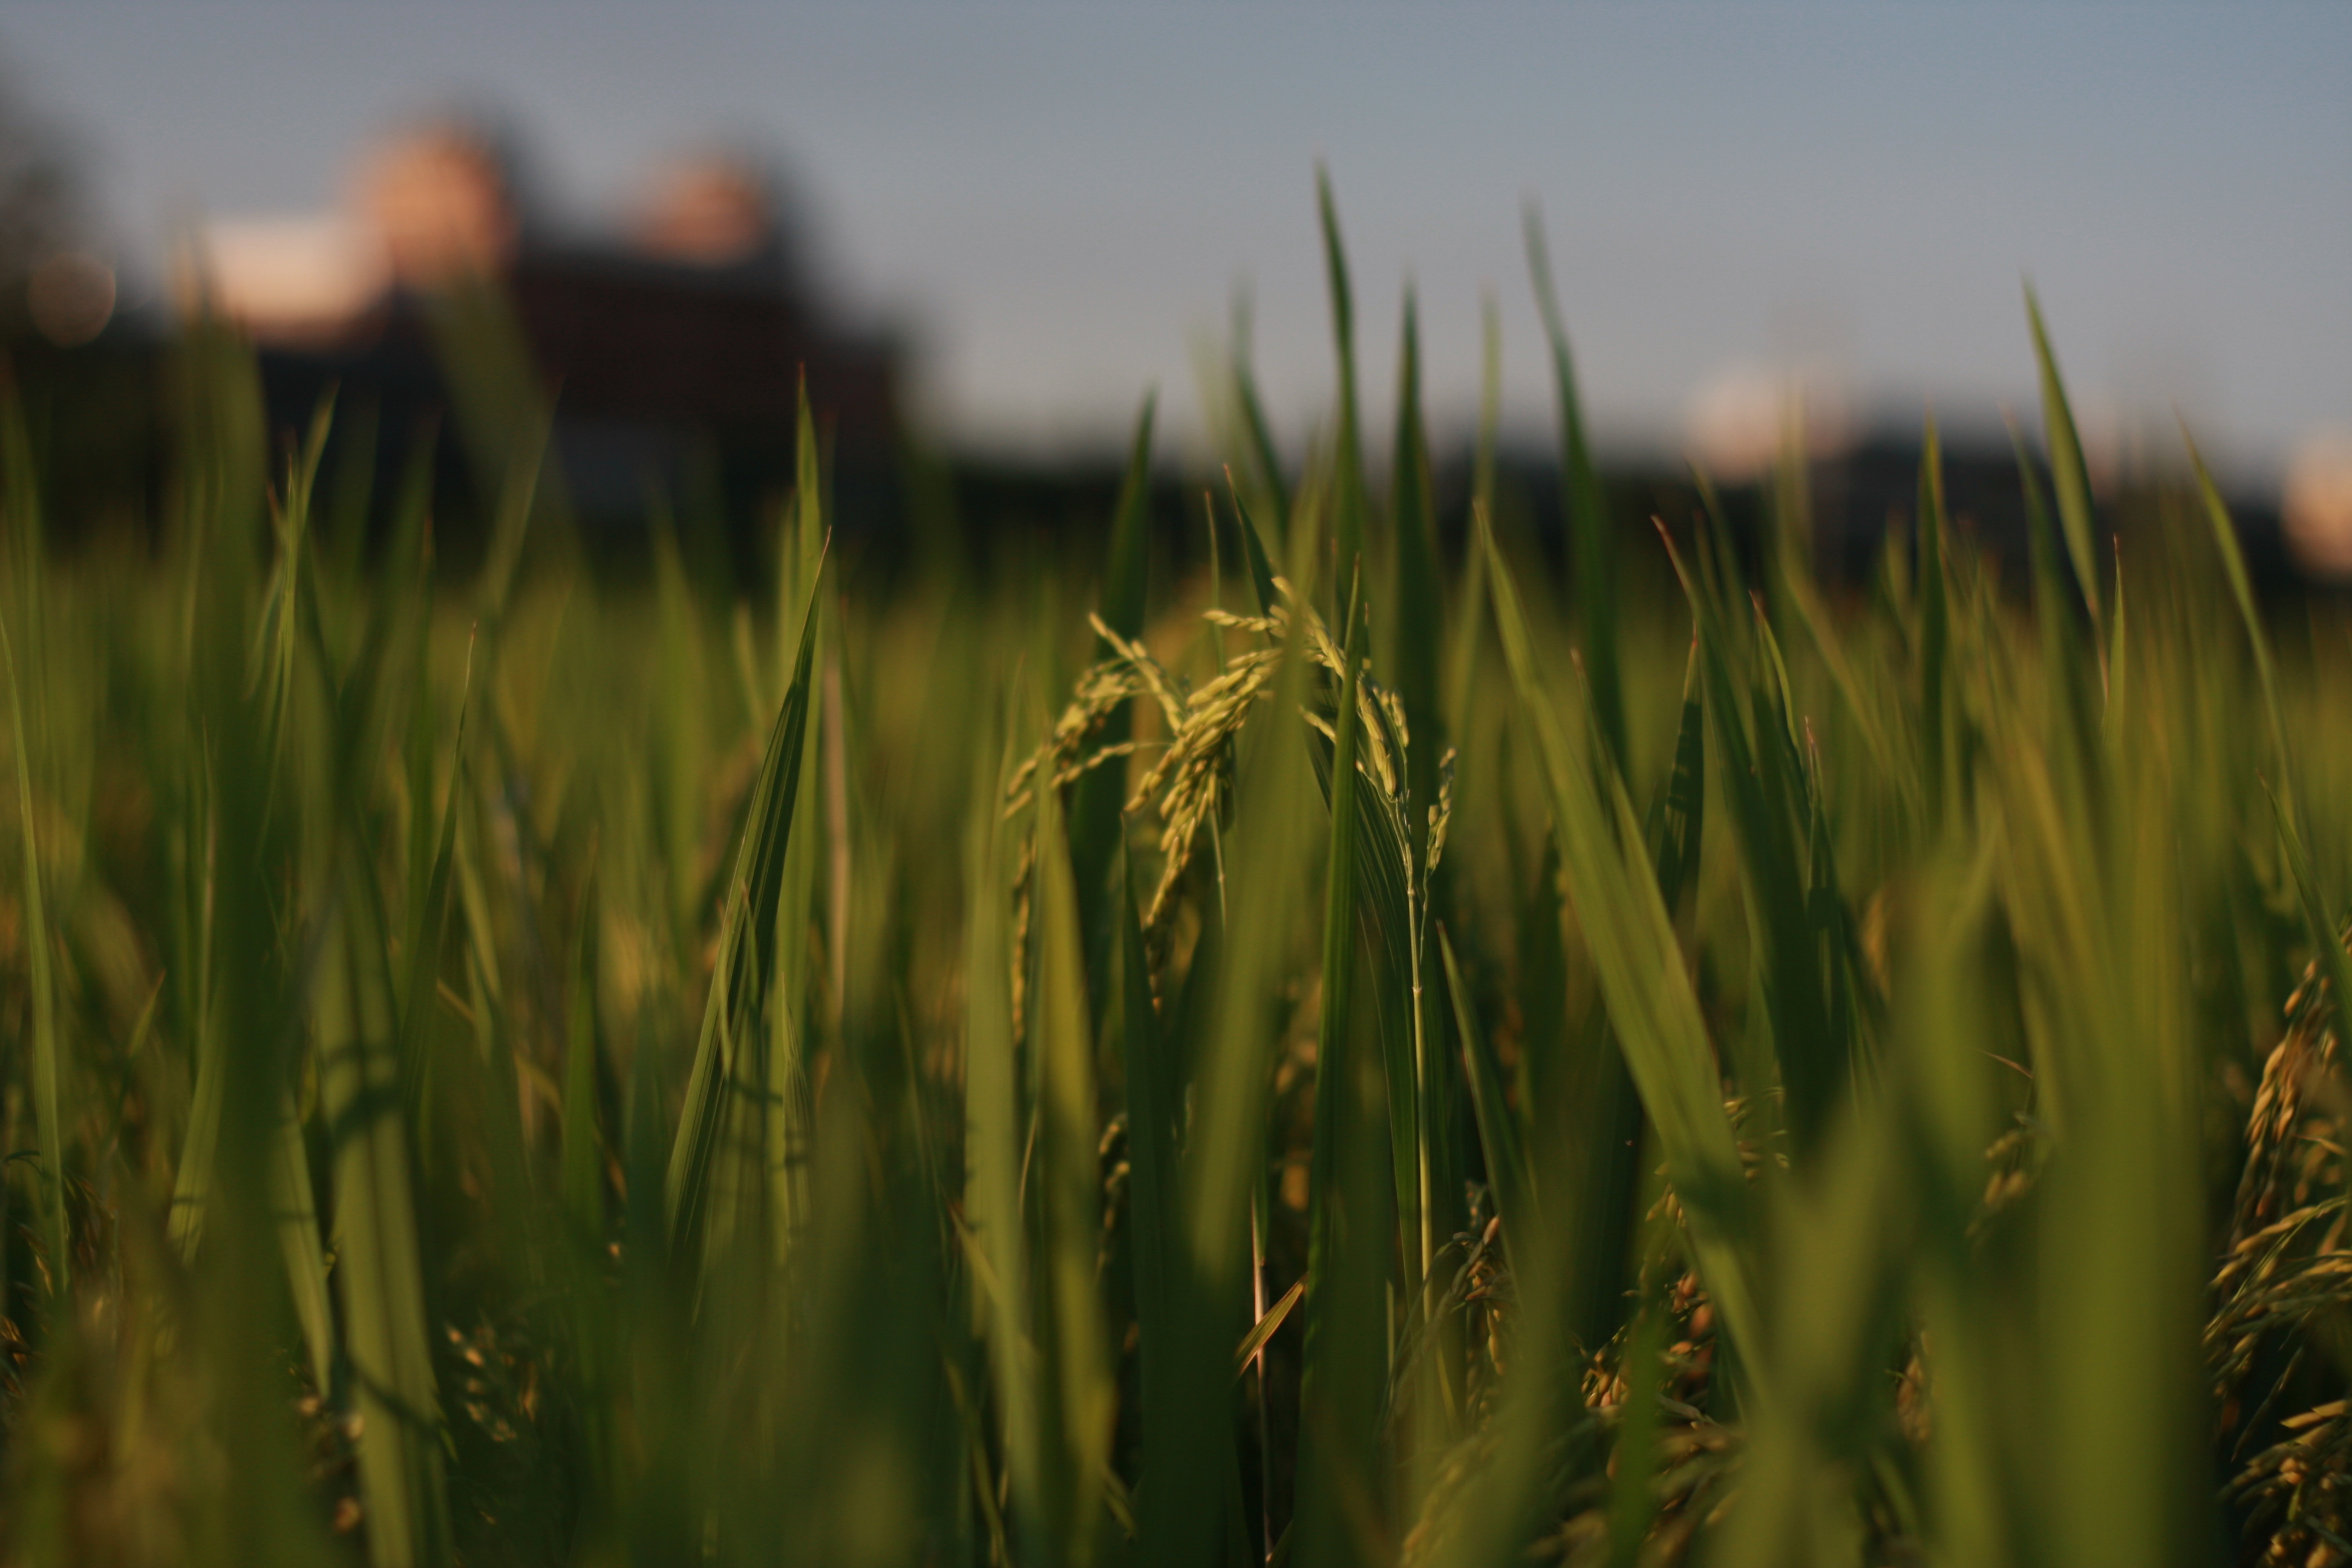
nature, grass, blur, growth, plant, sky, sunset, field, farm, lawn, meadow, wheat, prairie, countryside, sunlight, morning, flower, summer, green, harvest, crop, agriculture, farmland, close up, outdoors, grassland, rural area, paddy field, flowering plant, grass family, land plant, phragmites